Question: Please indicate a possible affordance area of the bench that can be used for sitting on
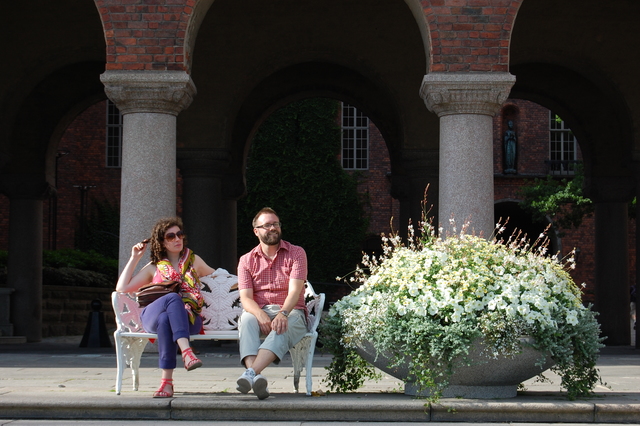
Answer: [118.278, 321.167, 306.722, 340.278]